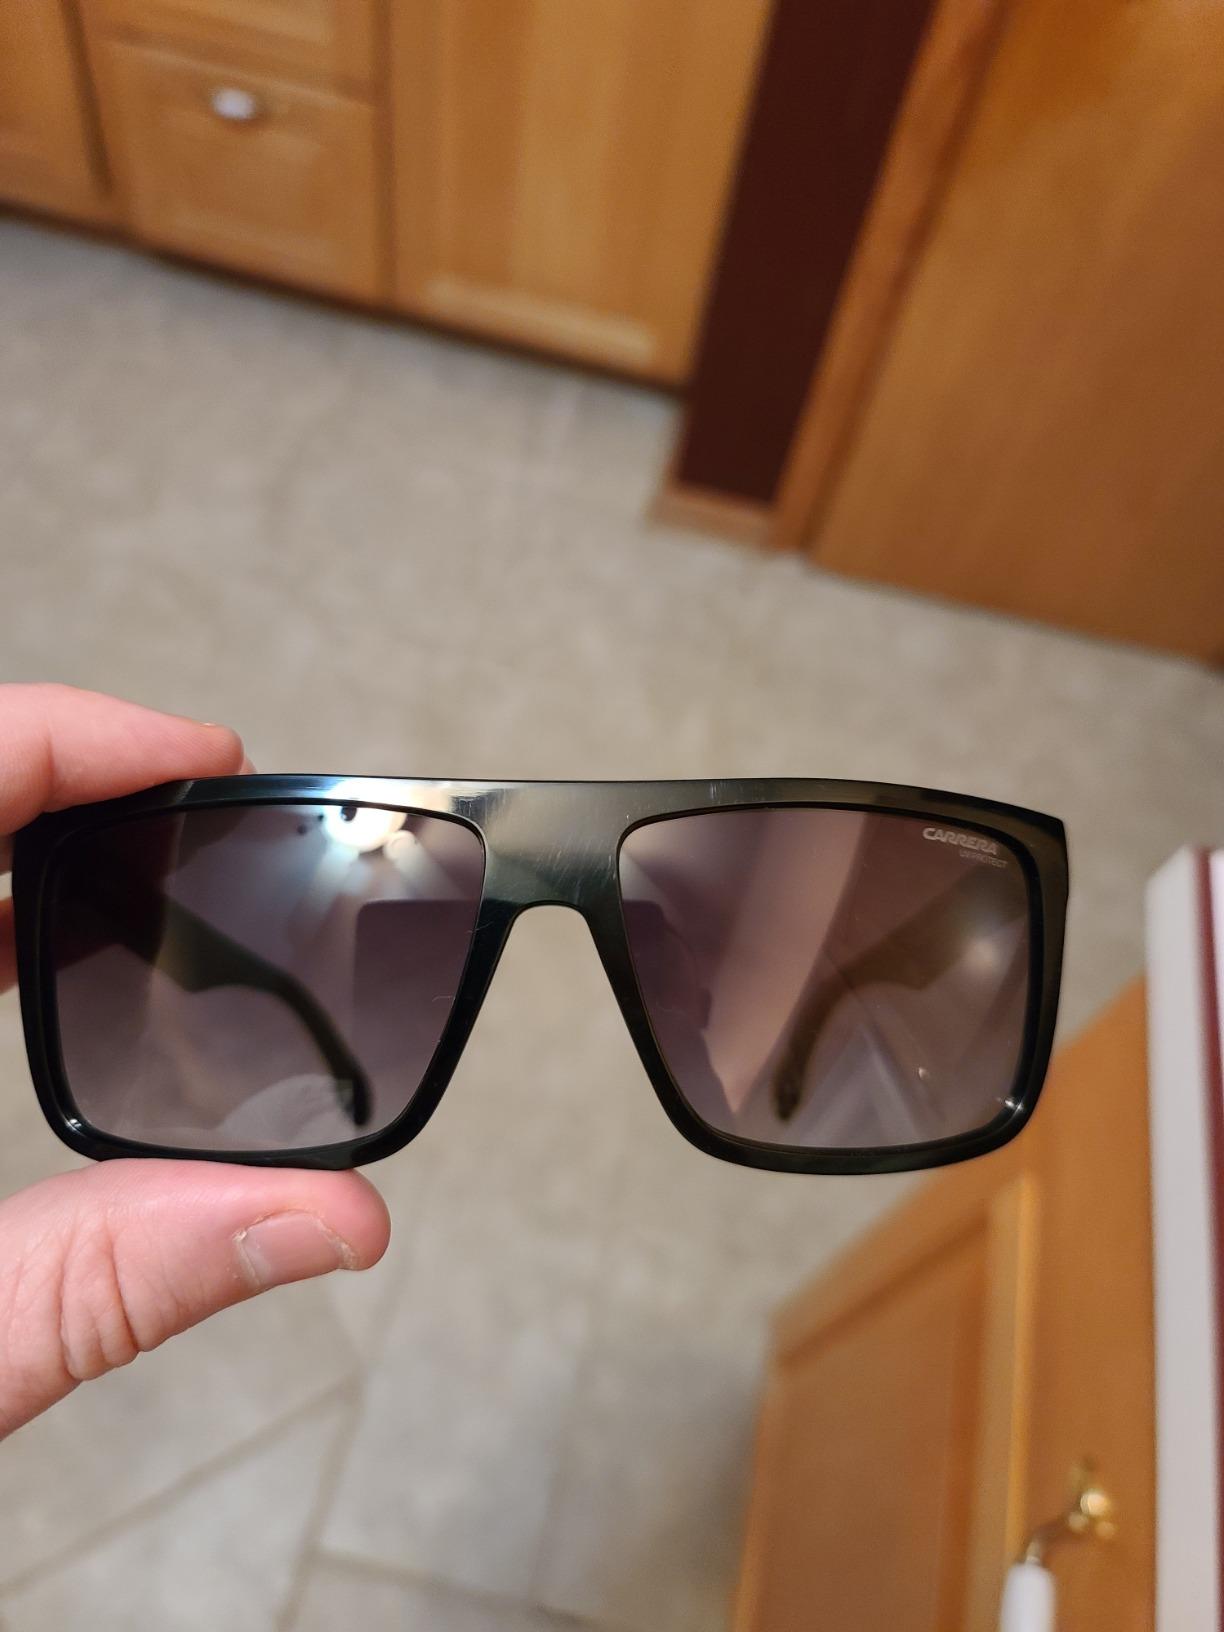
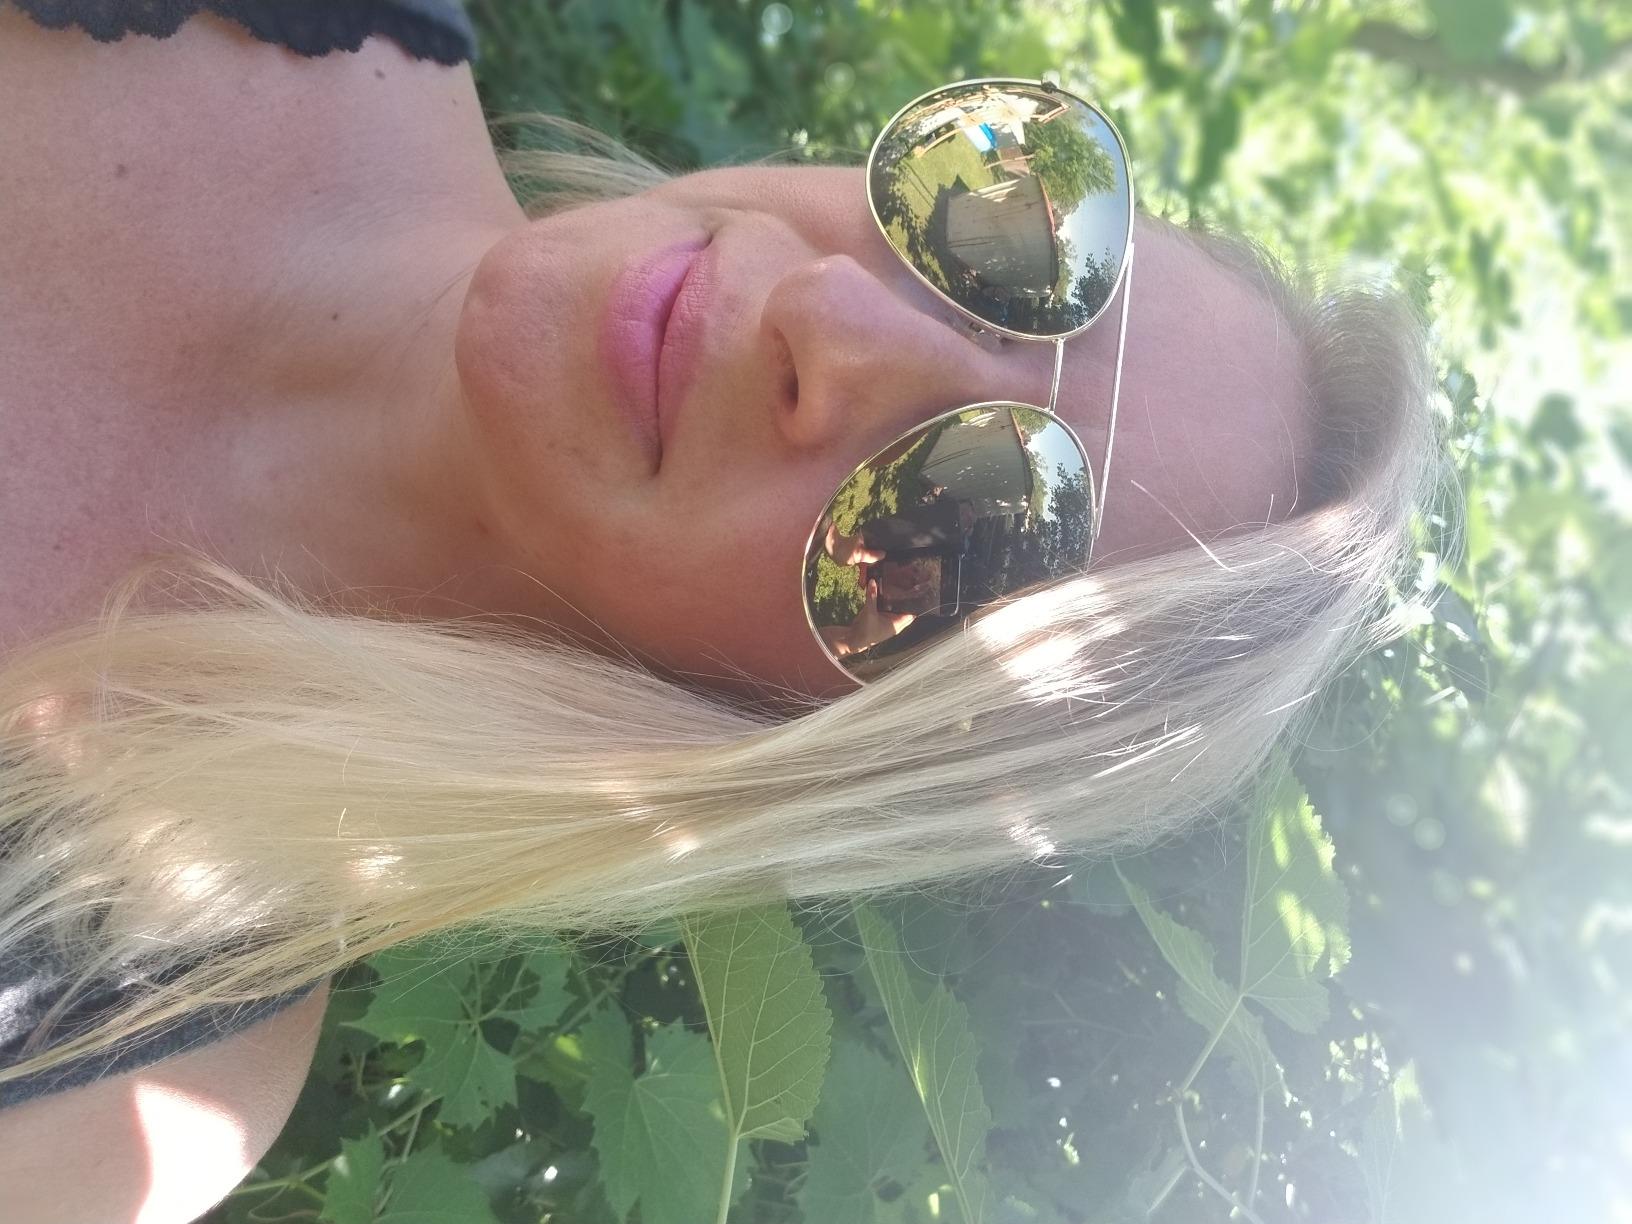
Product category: accessories_sunglasses
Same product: no